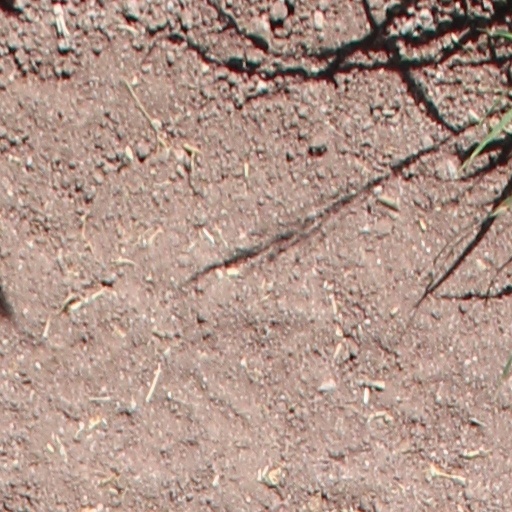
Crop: wheat